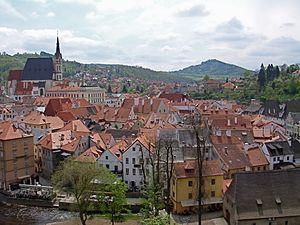
Centre historique de Český Krumlov (République tchèque) Español: Centro histórico de Český Krumlov 日本語: チェスキー・クルムロフ歴史地区 中文: 克鲁姆洛夫历史中心